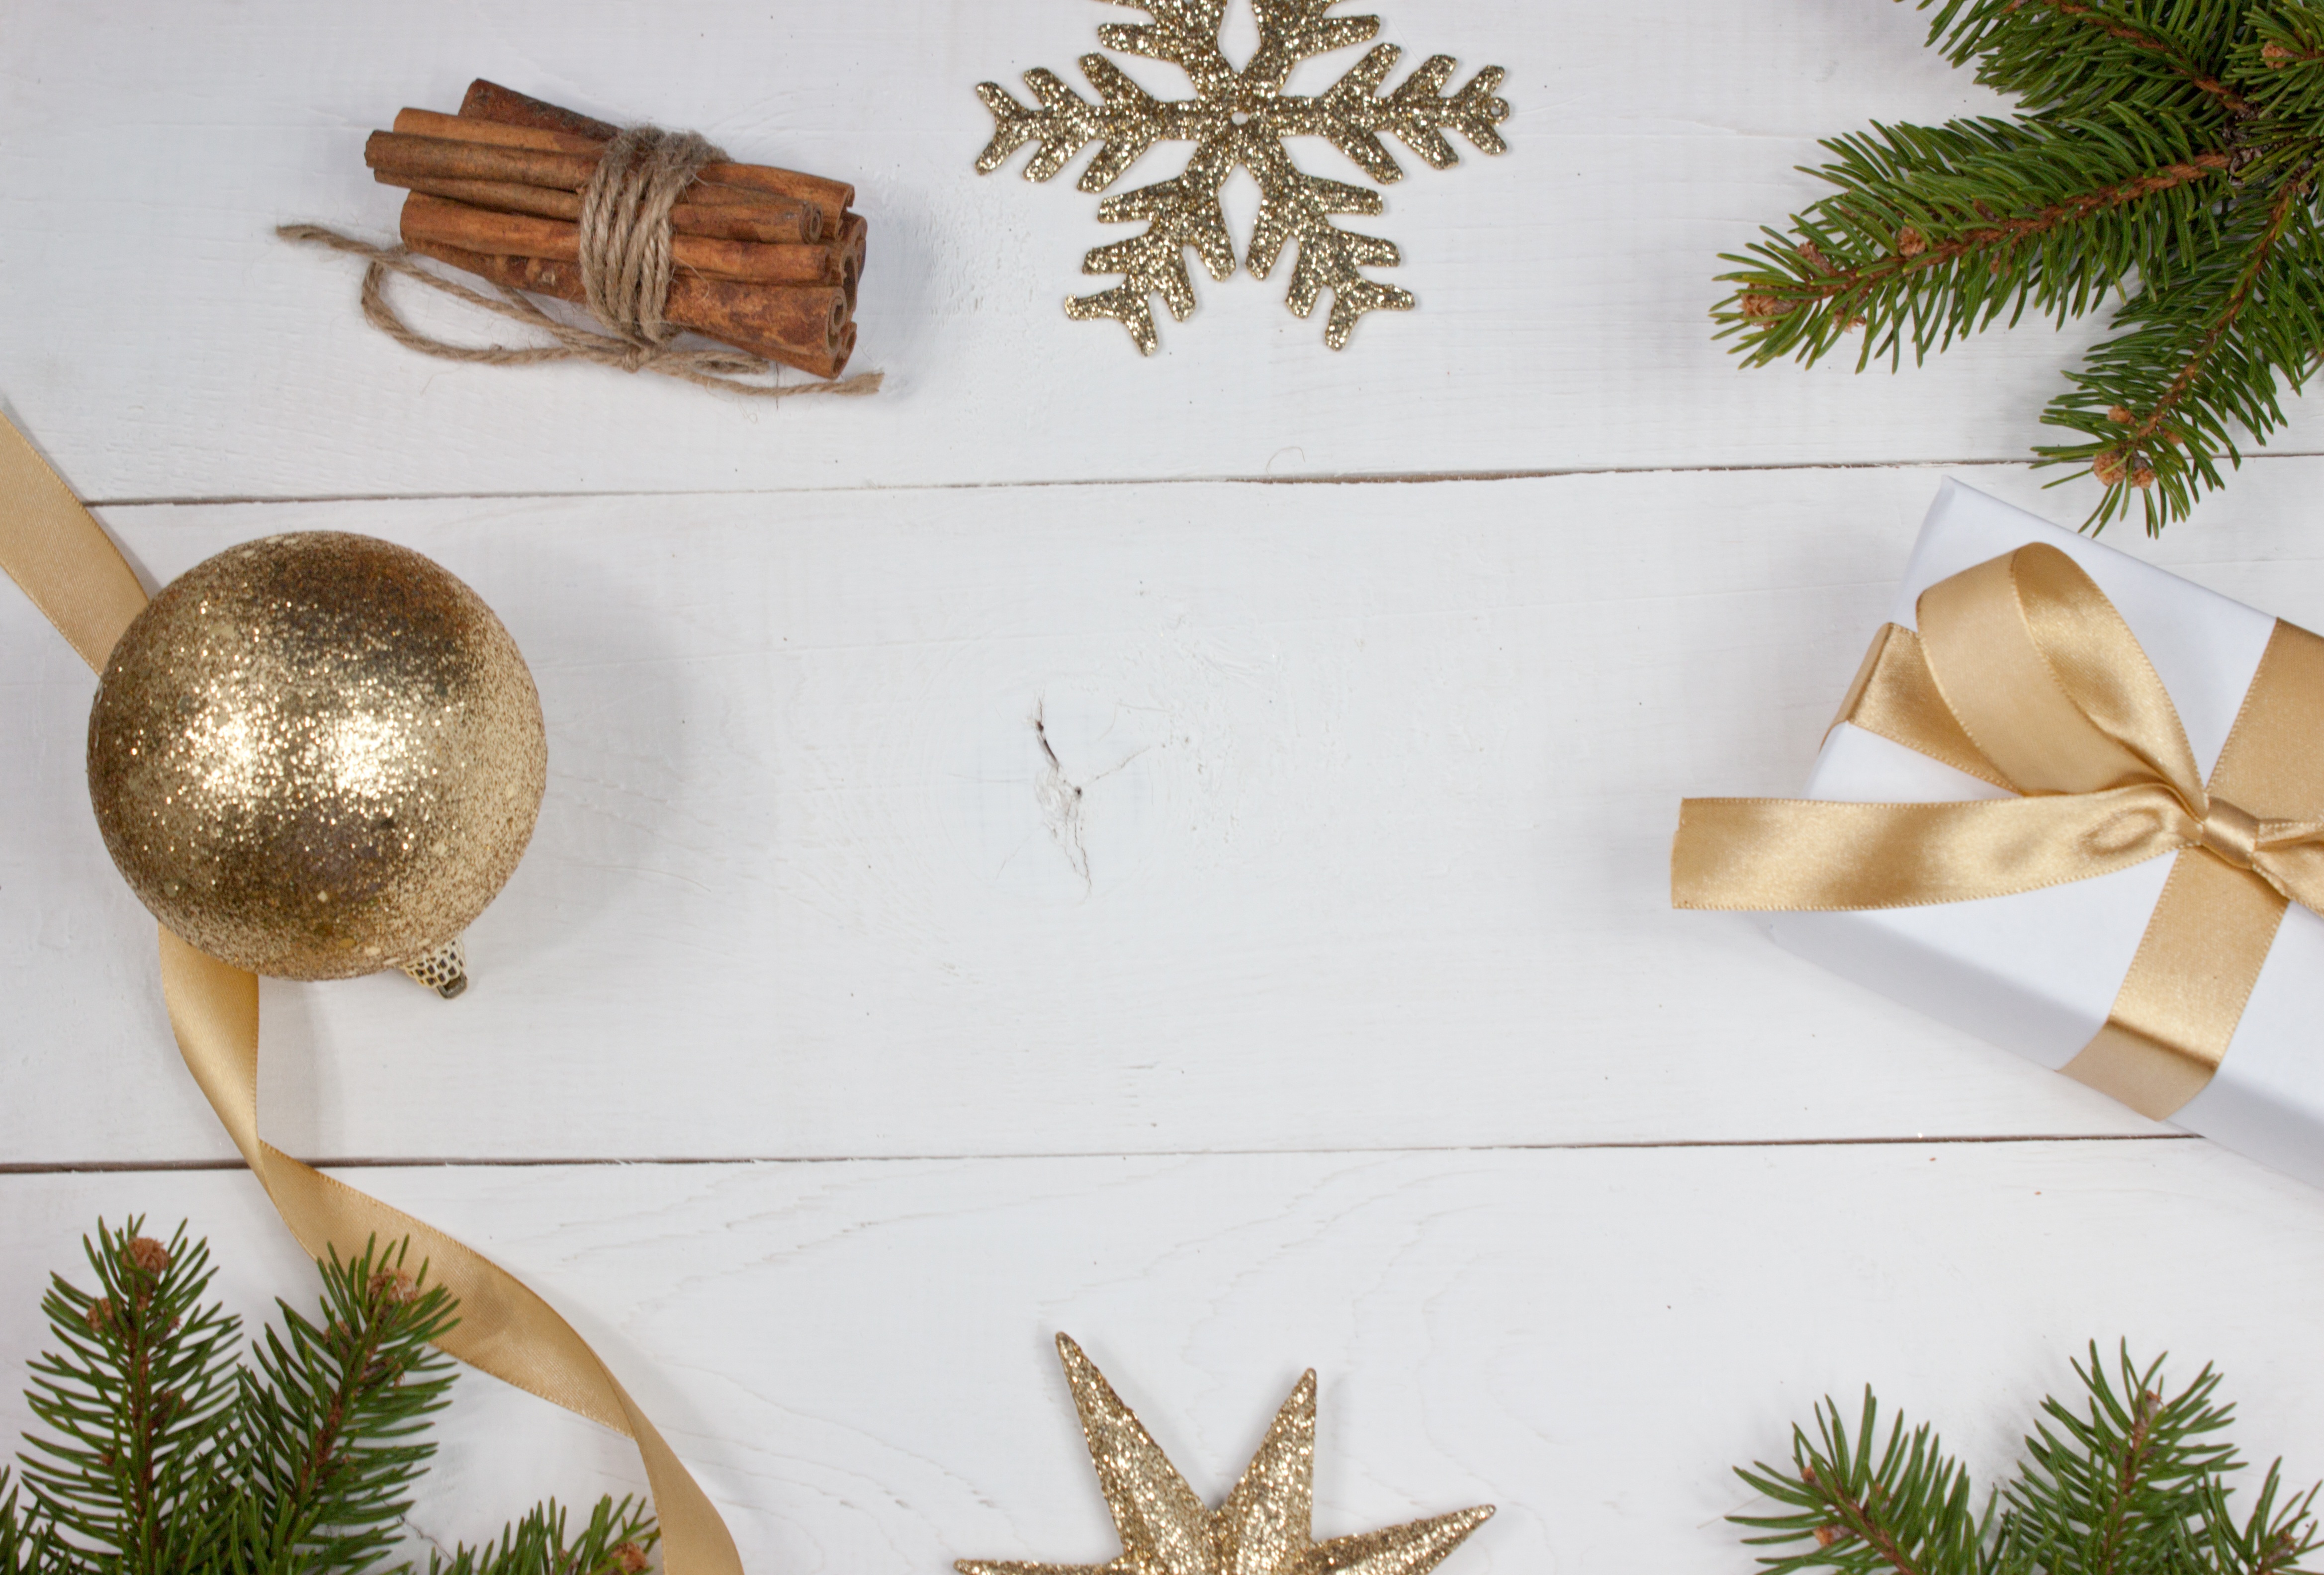
branch, christmas, christmas tree, twig, cinnamon, christmas decoration, white wood, pine branches, christmas decor, christmas gifts, gold star, a golden christmas, white background wood, golden snowflake